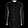
Label: Shirt